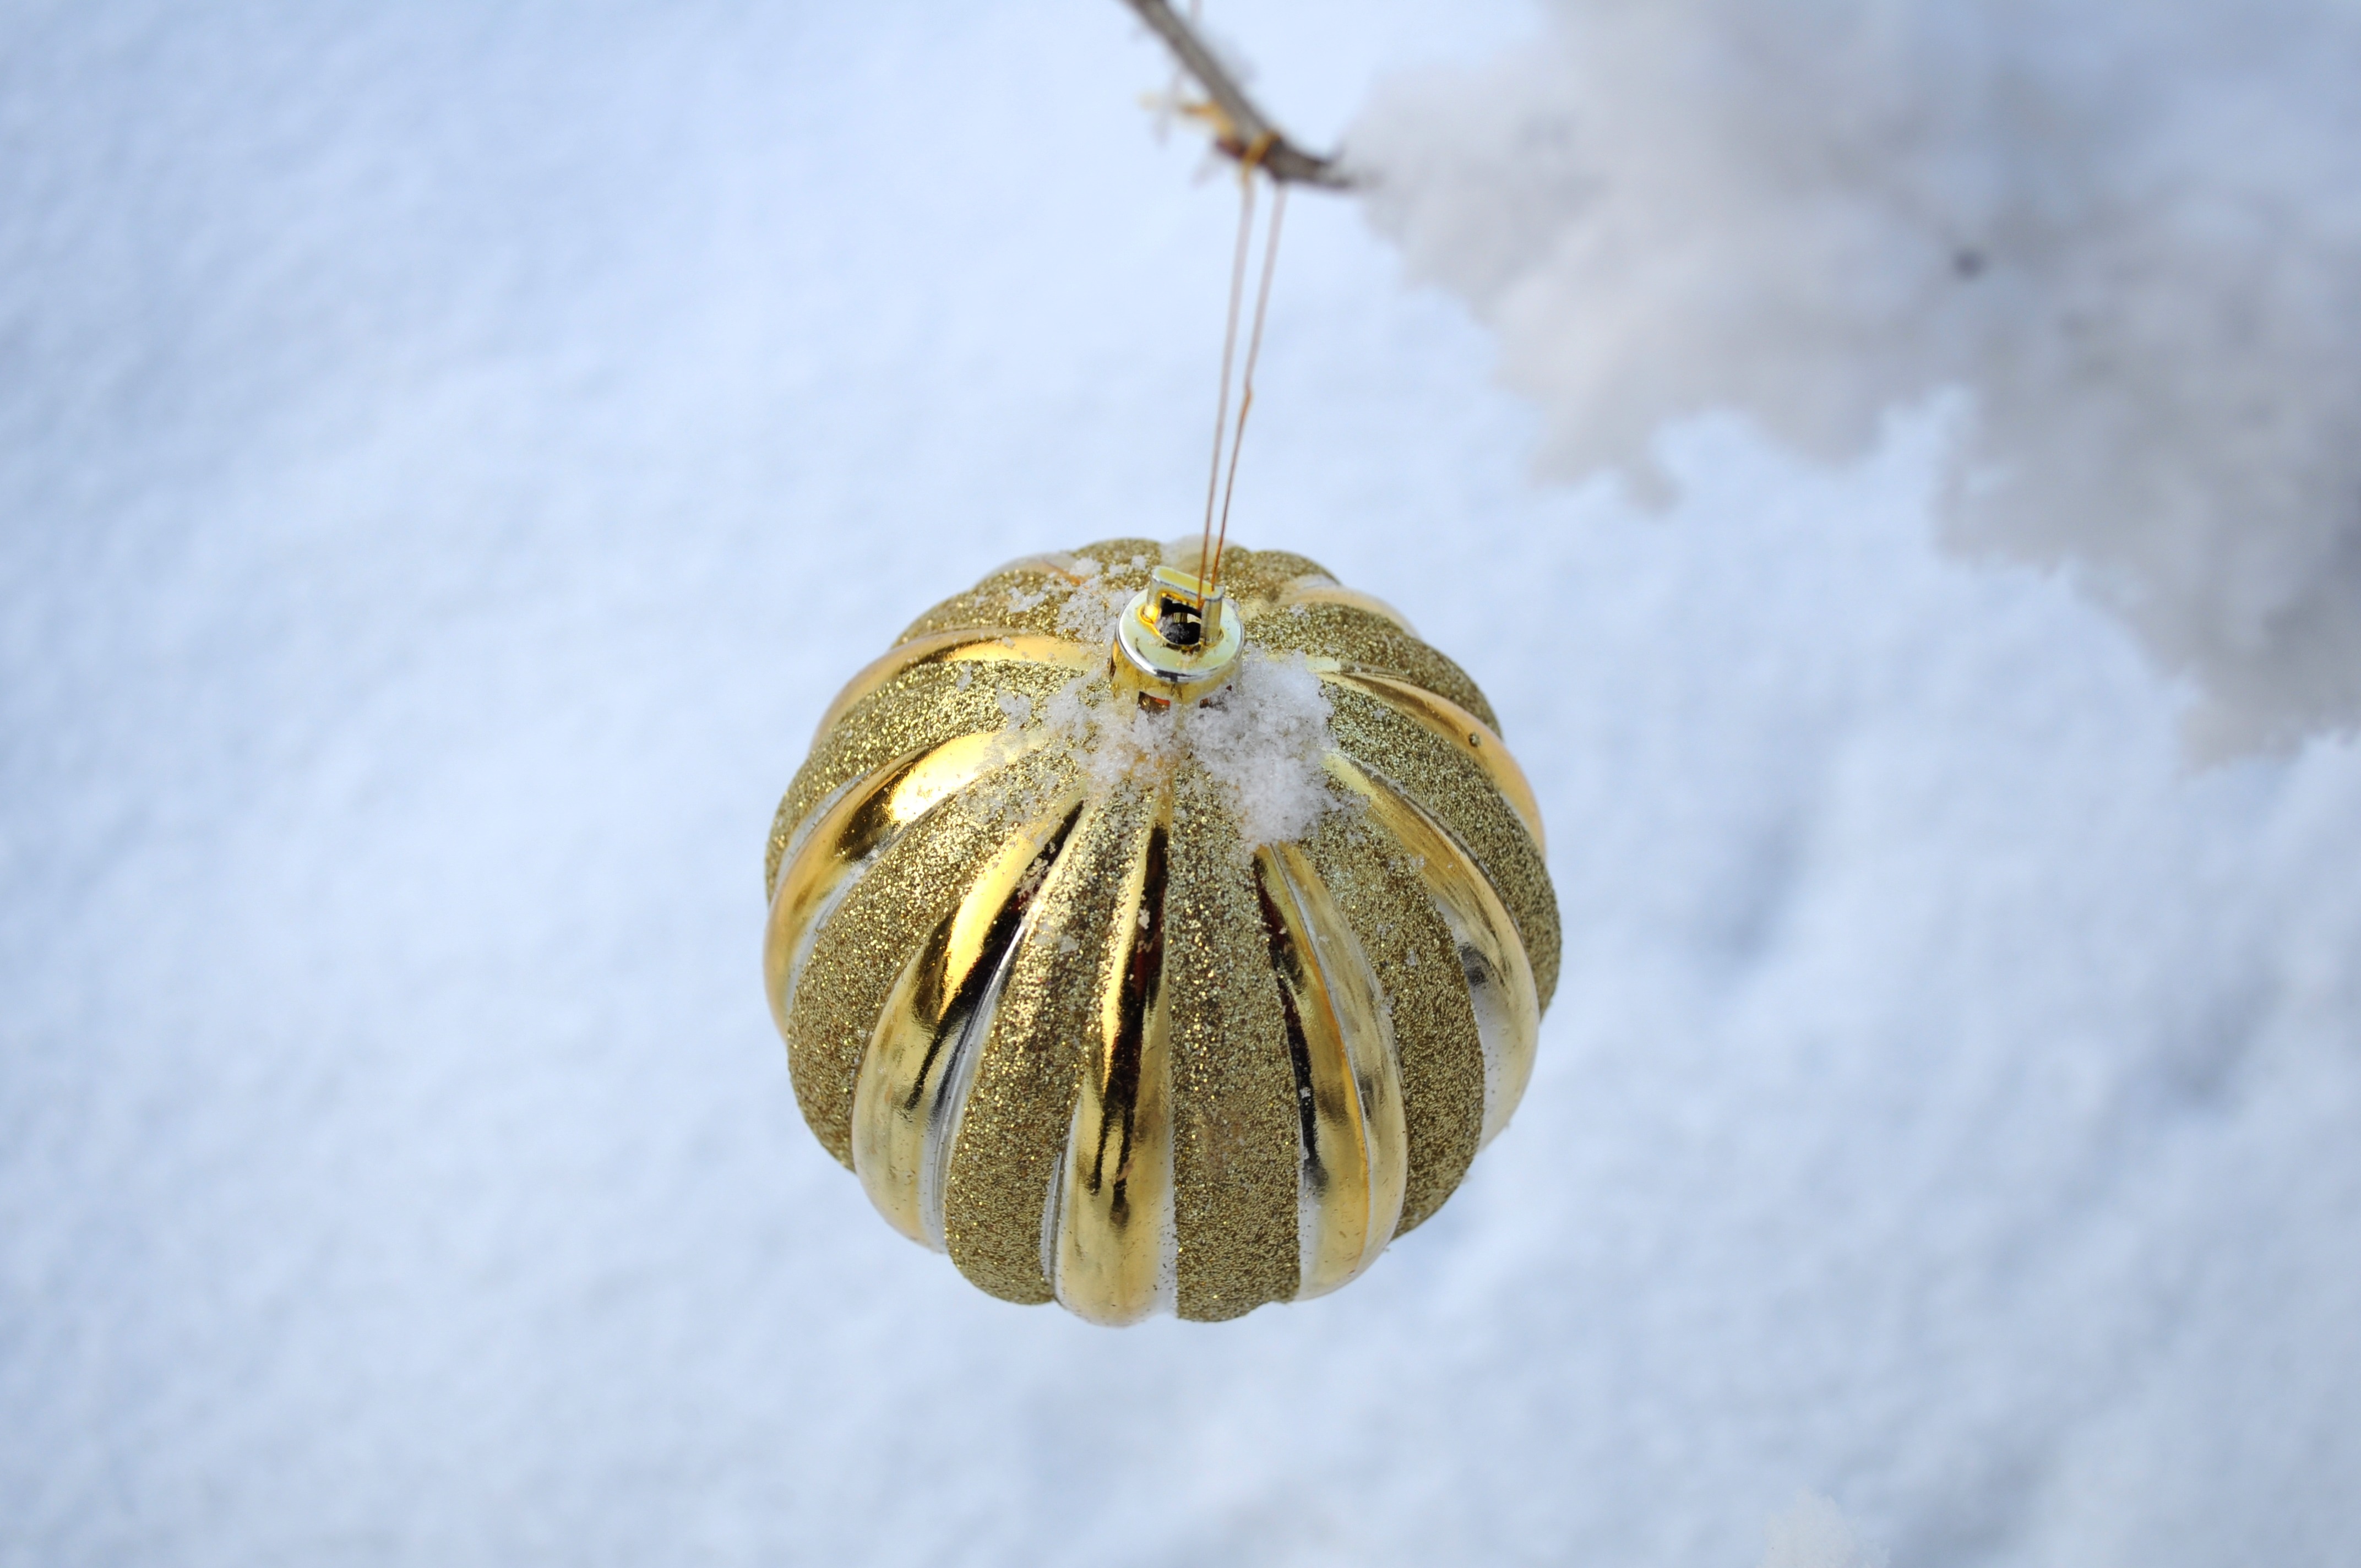
tree, branch, snow, winter, leaf, flower, produce, weather, holiday, yellow, christmas, jewelry, close up, jewellery, gold, year, new, balls, macro photography, locket